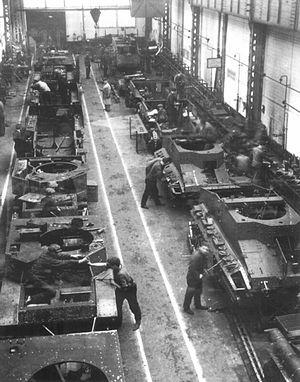
Les Ateliers de construction d'Issy-les-Moulineaux. 1935. À partir de 1935, les Ateliers de Construction d'Issy les Moulineaux produisent des chars d'assaut AMC 35 ACG 1. De 1991 à 2002, on y trouve des ateliers d'artistes. Par la suite, l'édifice a été détruit.
Les Ateliers de construction d'Issy-les-Moulineaux sont nés de la nationalisation des usines Renault d'Issy-les-Moulineaux en 1936. Ils étaient spécialisés dans la construction de véhicules blindés pour l'armée française. D'où le nom des chars AMX-13, AMX-30. Il sera par la suite déménagé sur le plateau de Satory.
L'AMC 35, aussi connu sous le nom de Renault ACG-1, était un char moyen français développé dans les années 1930, soit vers la fin de l'entre-deux-guerres. Il servit durant la Seconde Guerre mondiale.